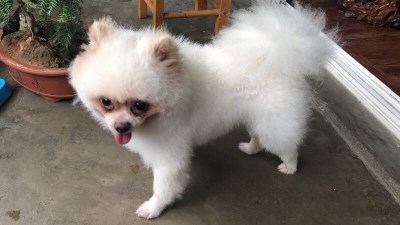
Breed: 1936-n000005-Pomeranian